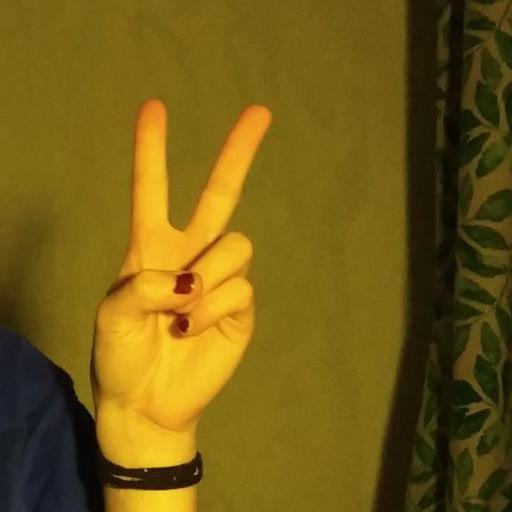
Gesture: peace